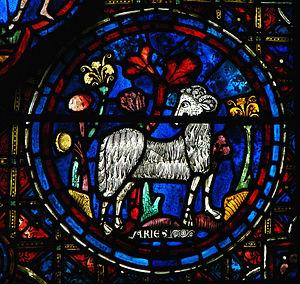
Détail d'un vitrail figurant le zodiaque et les mois: le bélier. Cathédrale Notre-Dame de Chartres.